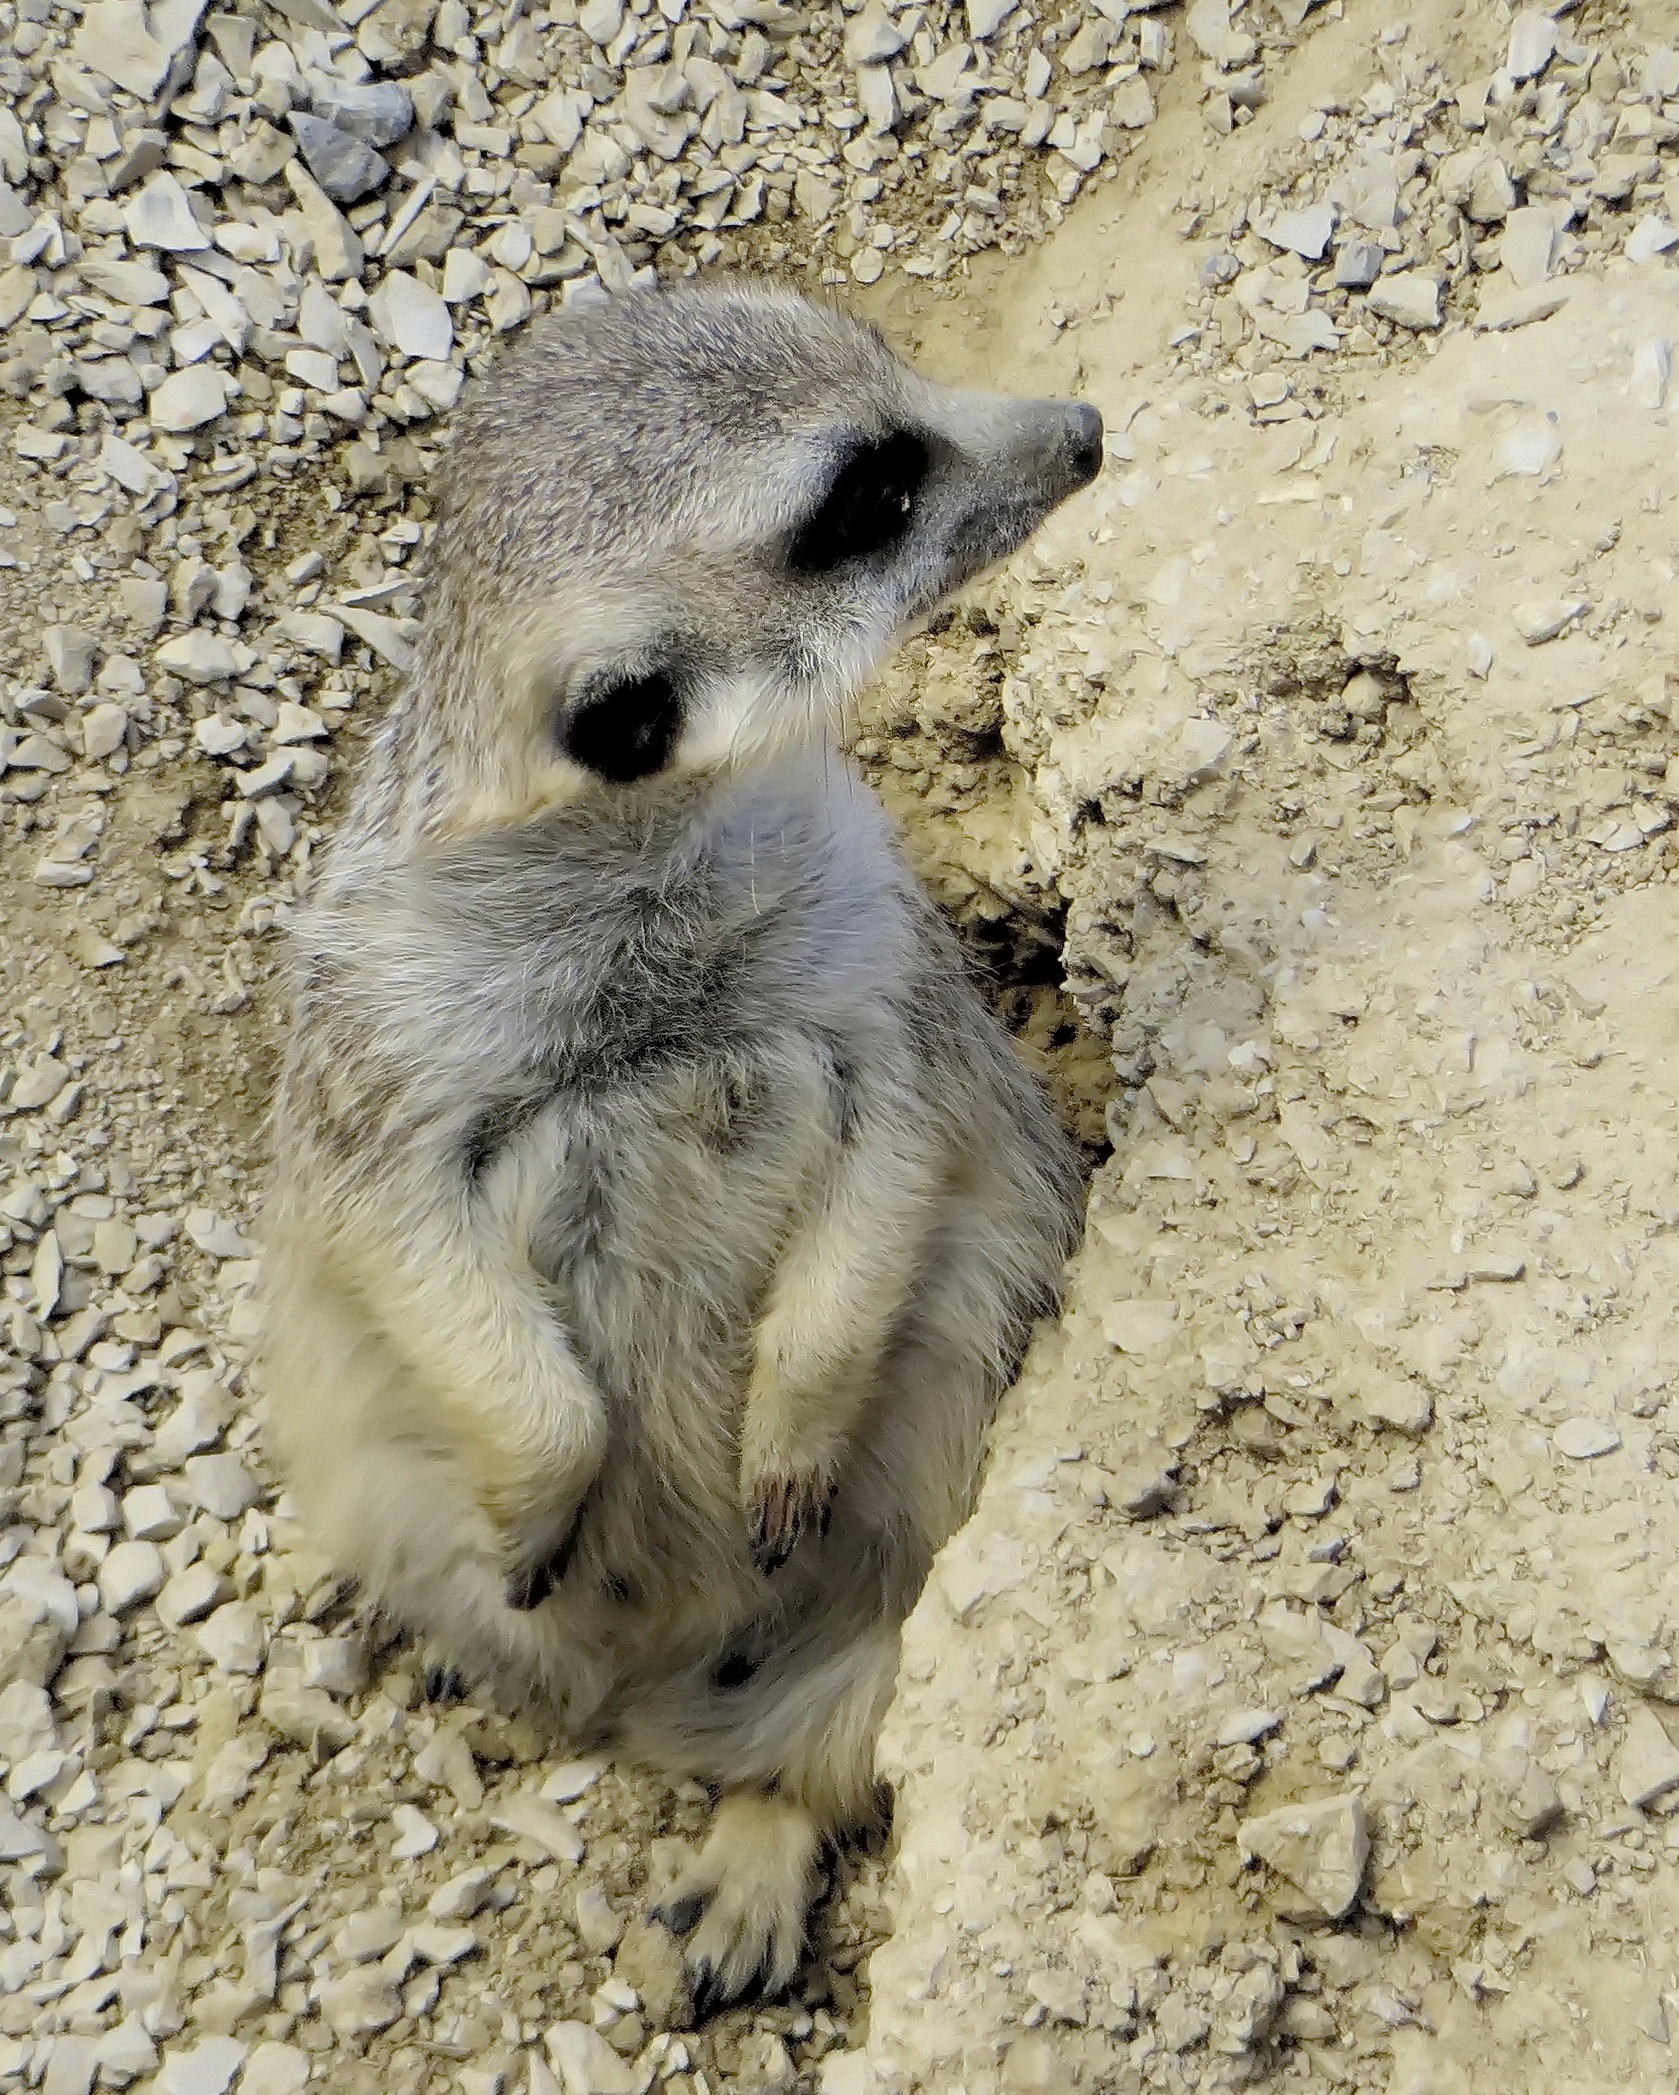
nature, animal, wildlife, zoo, mammal, rodent, fauna, vertebrate, meerkat, mongoose, mimicry, suricate, the prairie rat